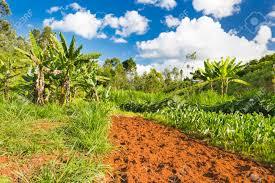
Shamba hili linapendeza vizuri sana.Likiwa na haina ya mimea.Mojawapo ya mimea ni ndizi,mahindi pamoja na mingine mingi.Zinaweza kusaidia mkulima auze apate pesa,imsaidie maisha.